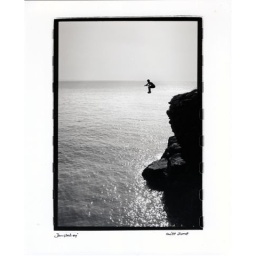
this is a friend of mine jumping off a huge cliff at the coast near where i live .